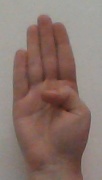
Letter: kaaf